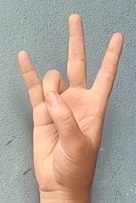
ASL sign: 7